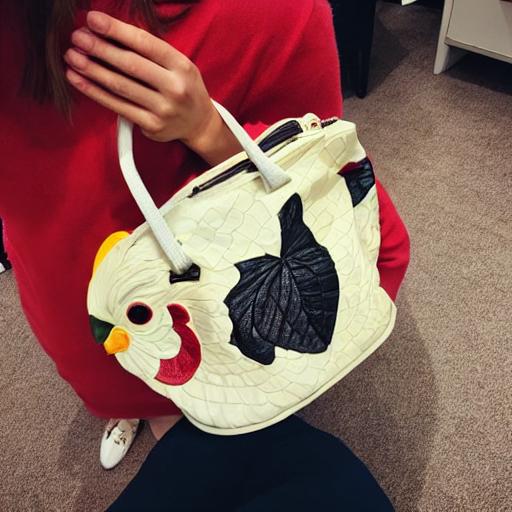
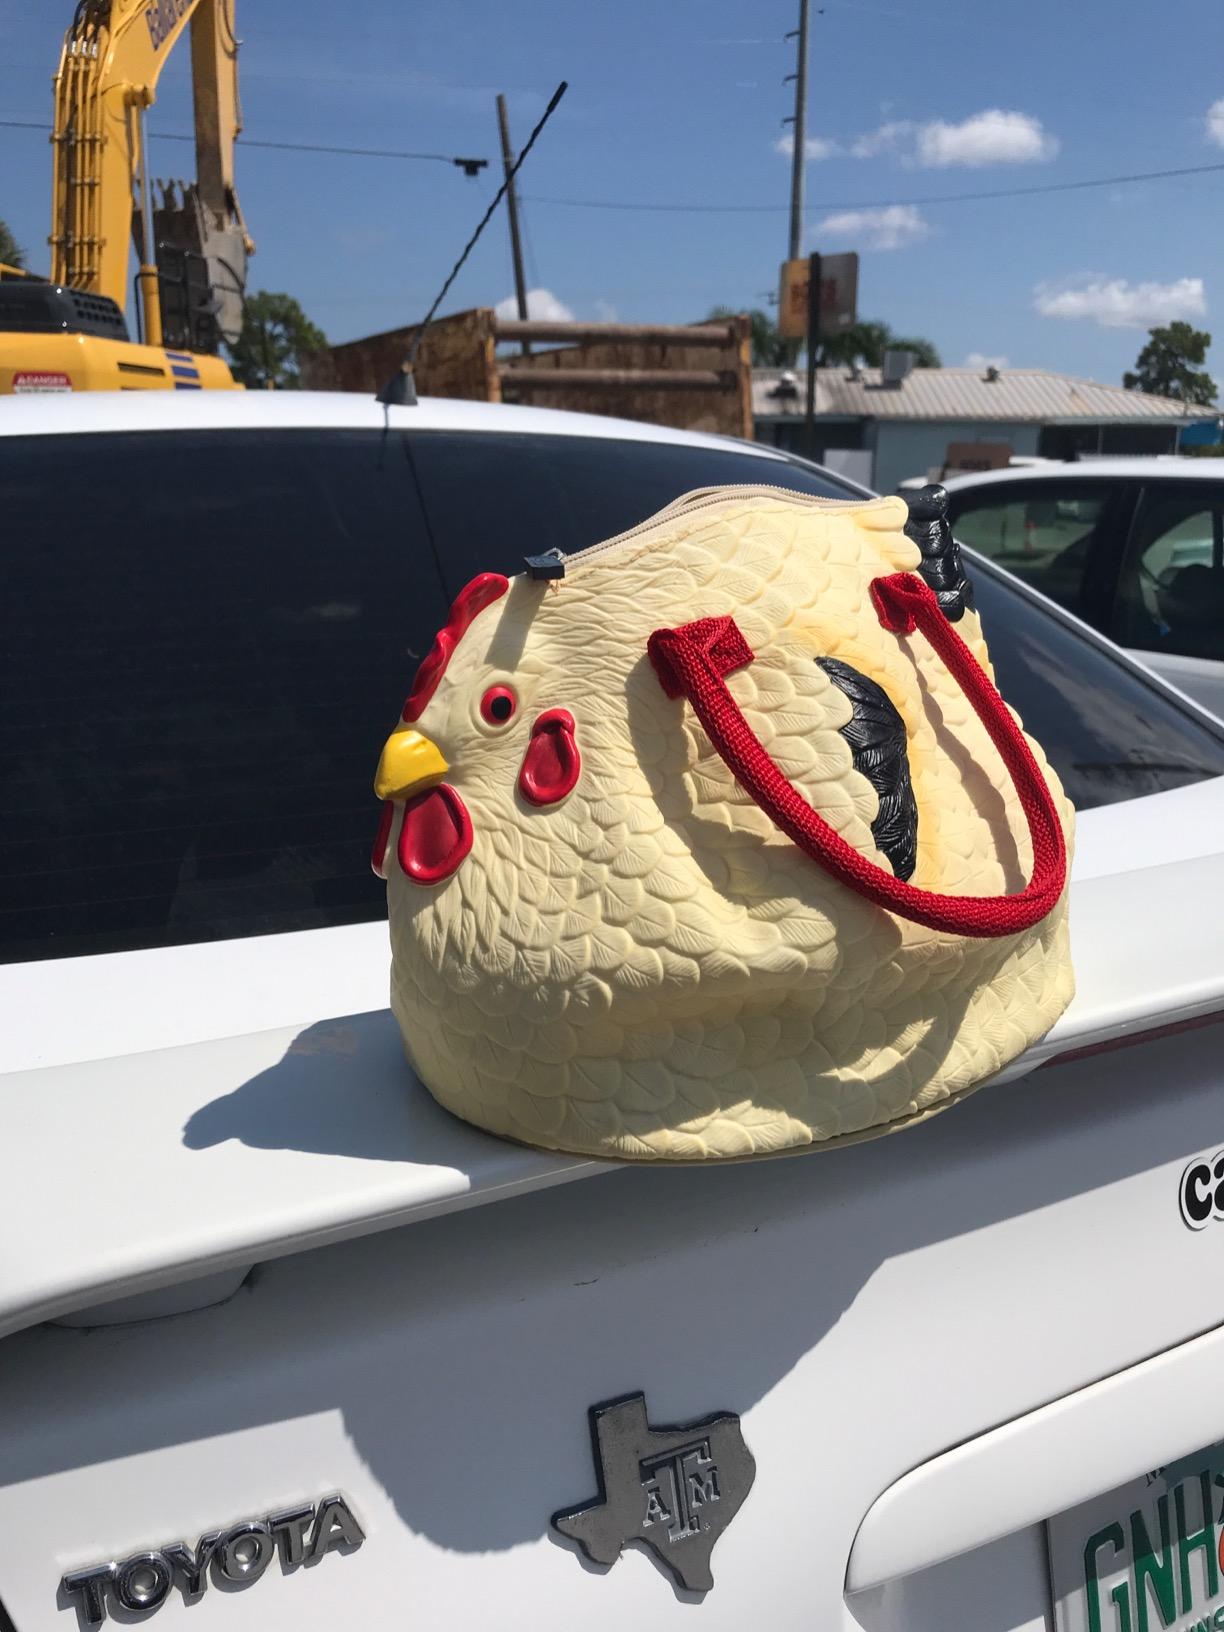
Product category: accessories_handbag
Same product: no